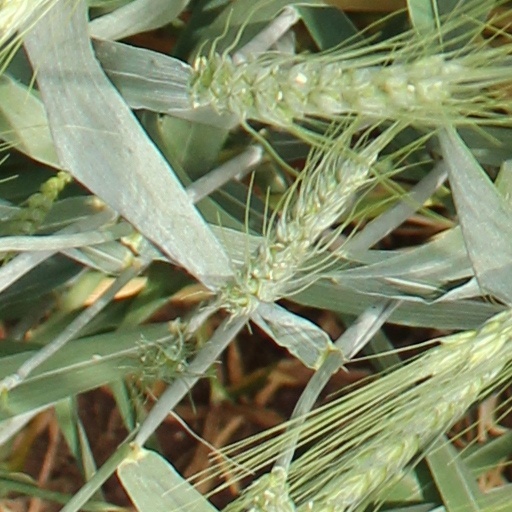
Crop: wheat